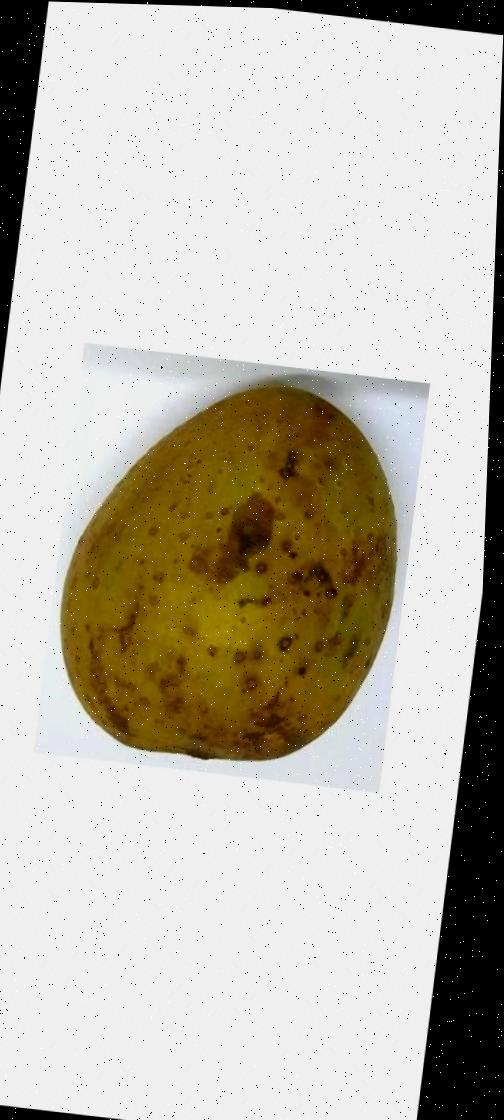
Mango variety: Gourmoti